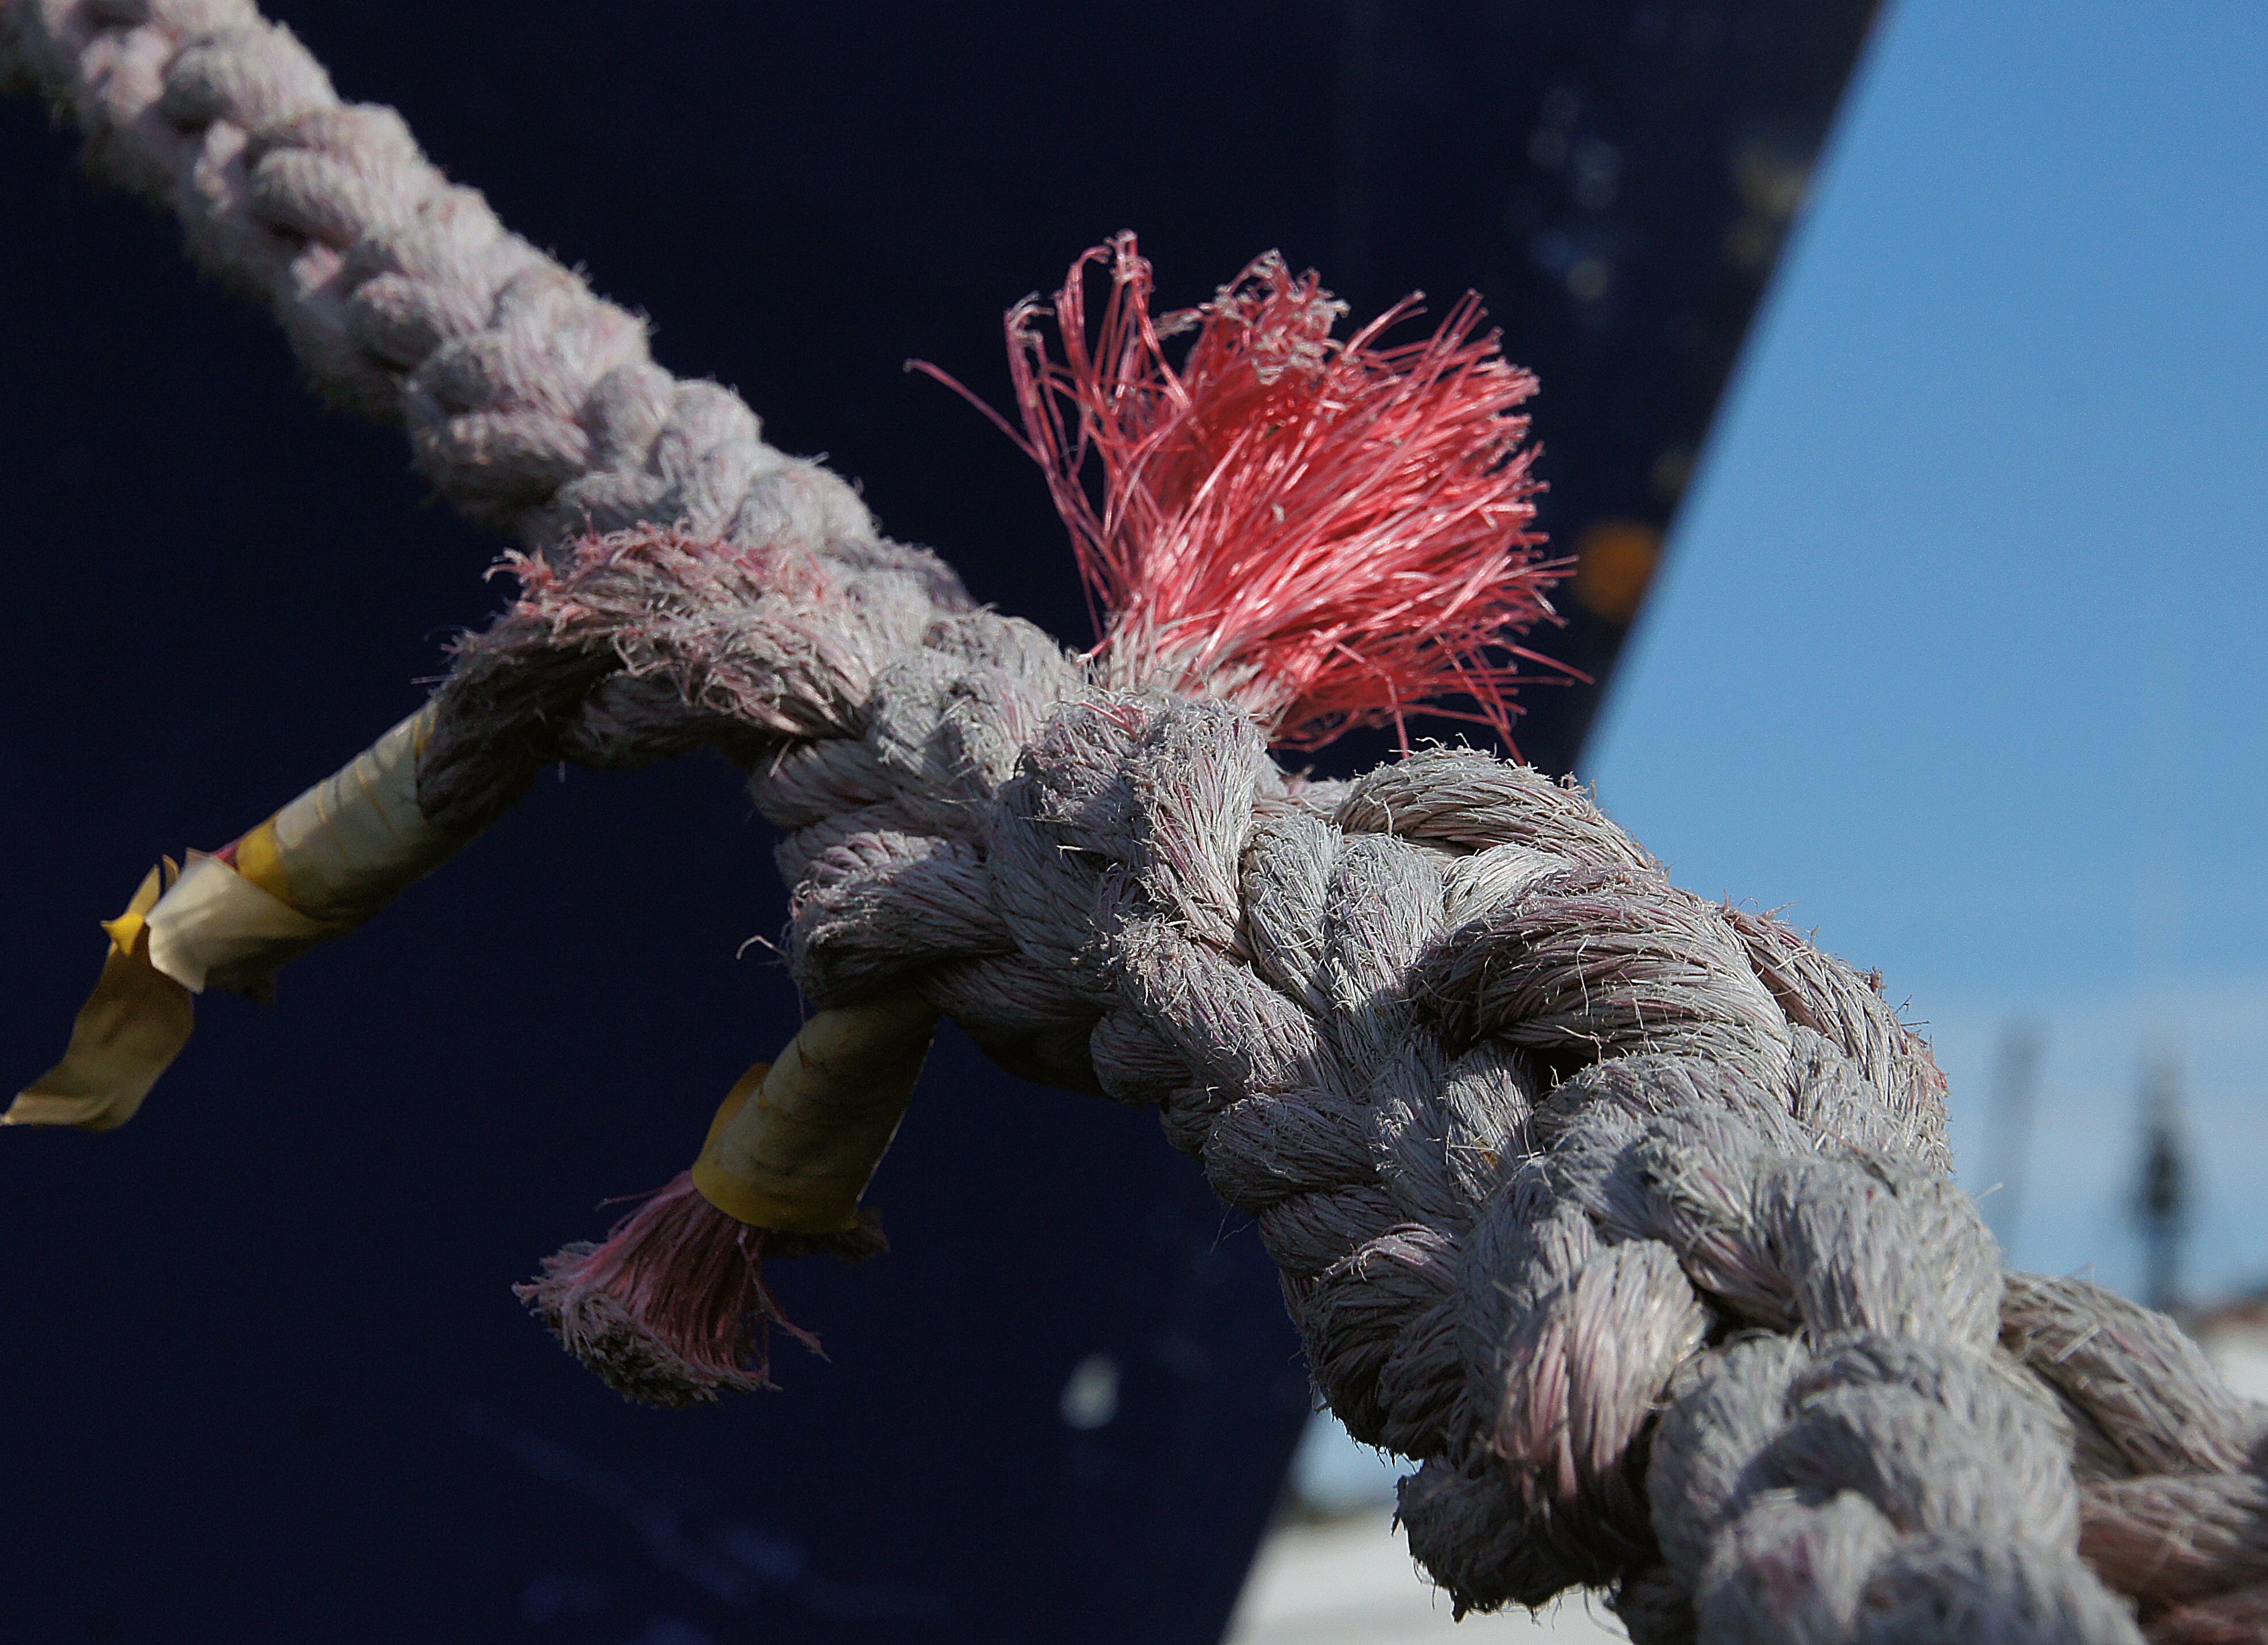
tree, branch, winter, plant, leaf, flower, frost, flora, close up, publicdomain, boats, ropes, fasteners, knots, ties, macro photography, woody plant